Winona County, Minnesota

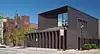
Winona County History Center

The Wisconsin Territory was established by the federal government effective July 3, 1836, and existed until its eastern portion was granted statehood (as Wisconsin) in 1848. The federal government set up the Minnesota Territory effective March 3, 1849. The newly organized territorial legislature created nine counties across the territory in October of that year. One of those counties, Wabasha, had its southern section partitioned off on March 5, 1853, into a new county, Fillmore. On February 23, 1854, the legislature partitioned the northern part of Fillmore County, plus a small section of Wabasha, to create Winona County, with the village of Winona as county seat. The county name was taken from the village name, which is said to derive from a Dakota legend about a woman, Winona (a relative of Chief Wabasha), who was betrothed to a warrior she did not love. Rather than marry him, she jumped to her death from a rock on Lake Pepin now called "Maiden's Rock". This is known as the Winona legend.